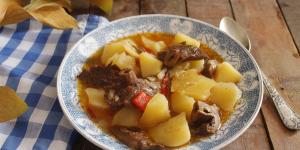
niscalos con patatas